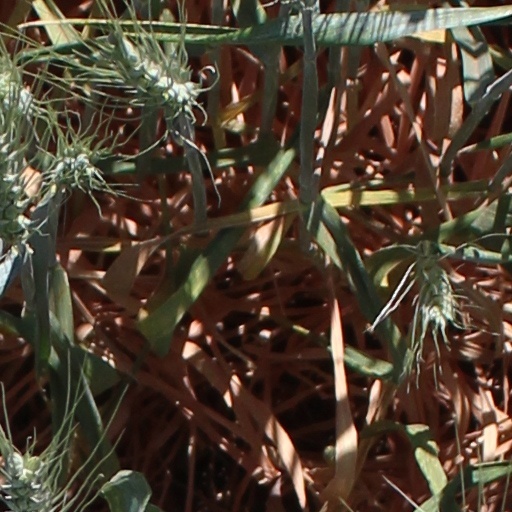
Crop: wheat